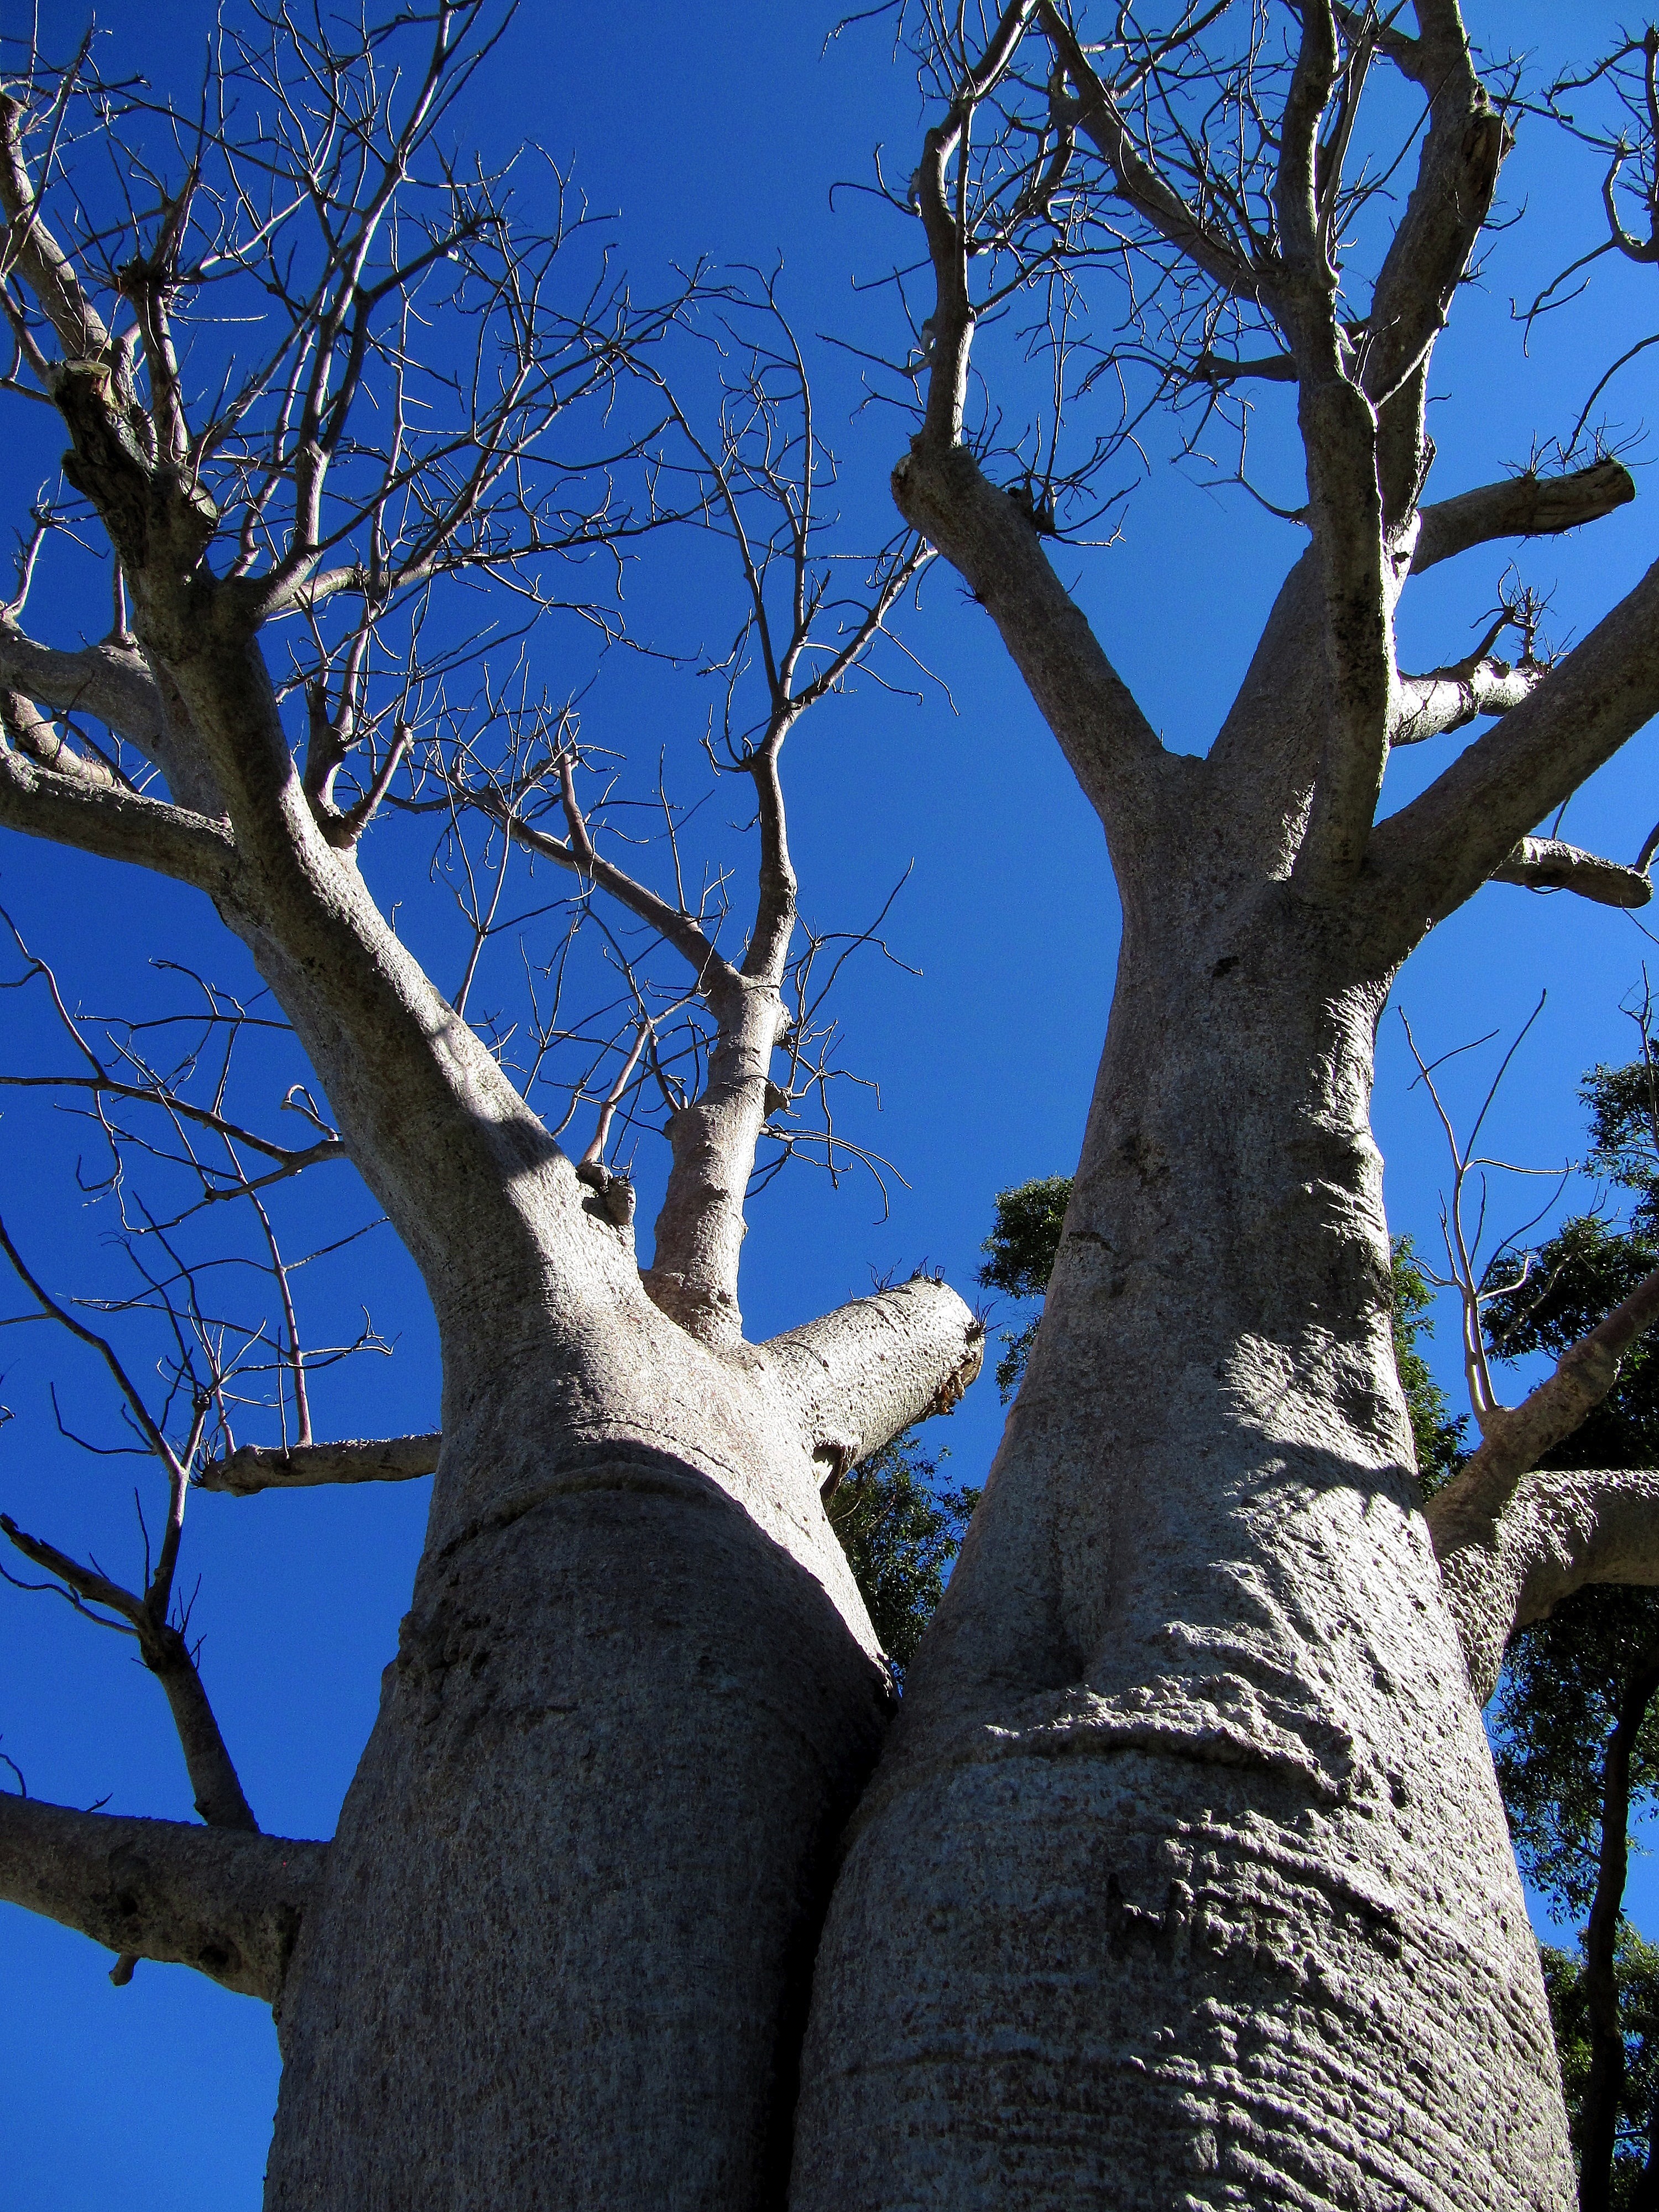
tree, nature, branch, snow, winter, plant, sky, sunlight, leaf, flower, spring, birch, autumn, blue, season, trees, outside, pair, large, unique, flowering plant, side by side, woody plant, land plant, baobob